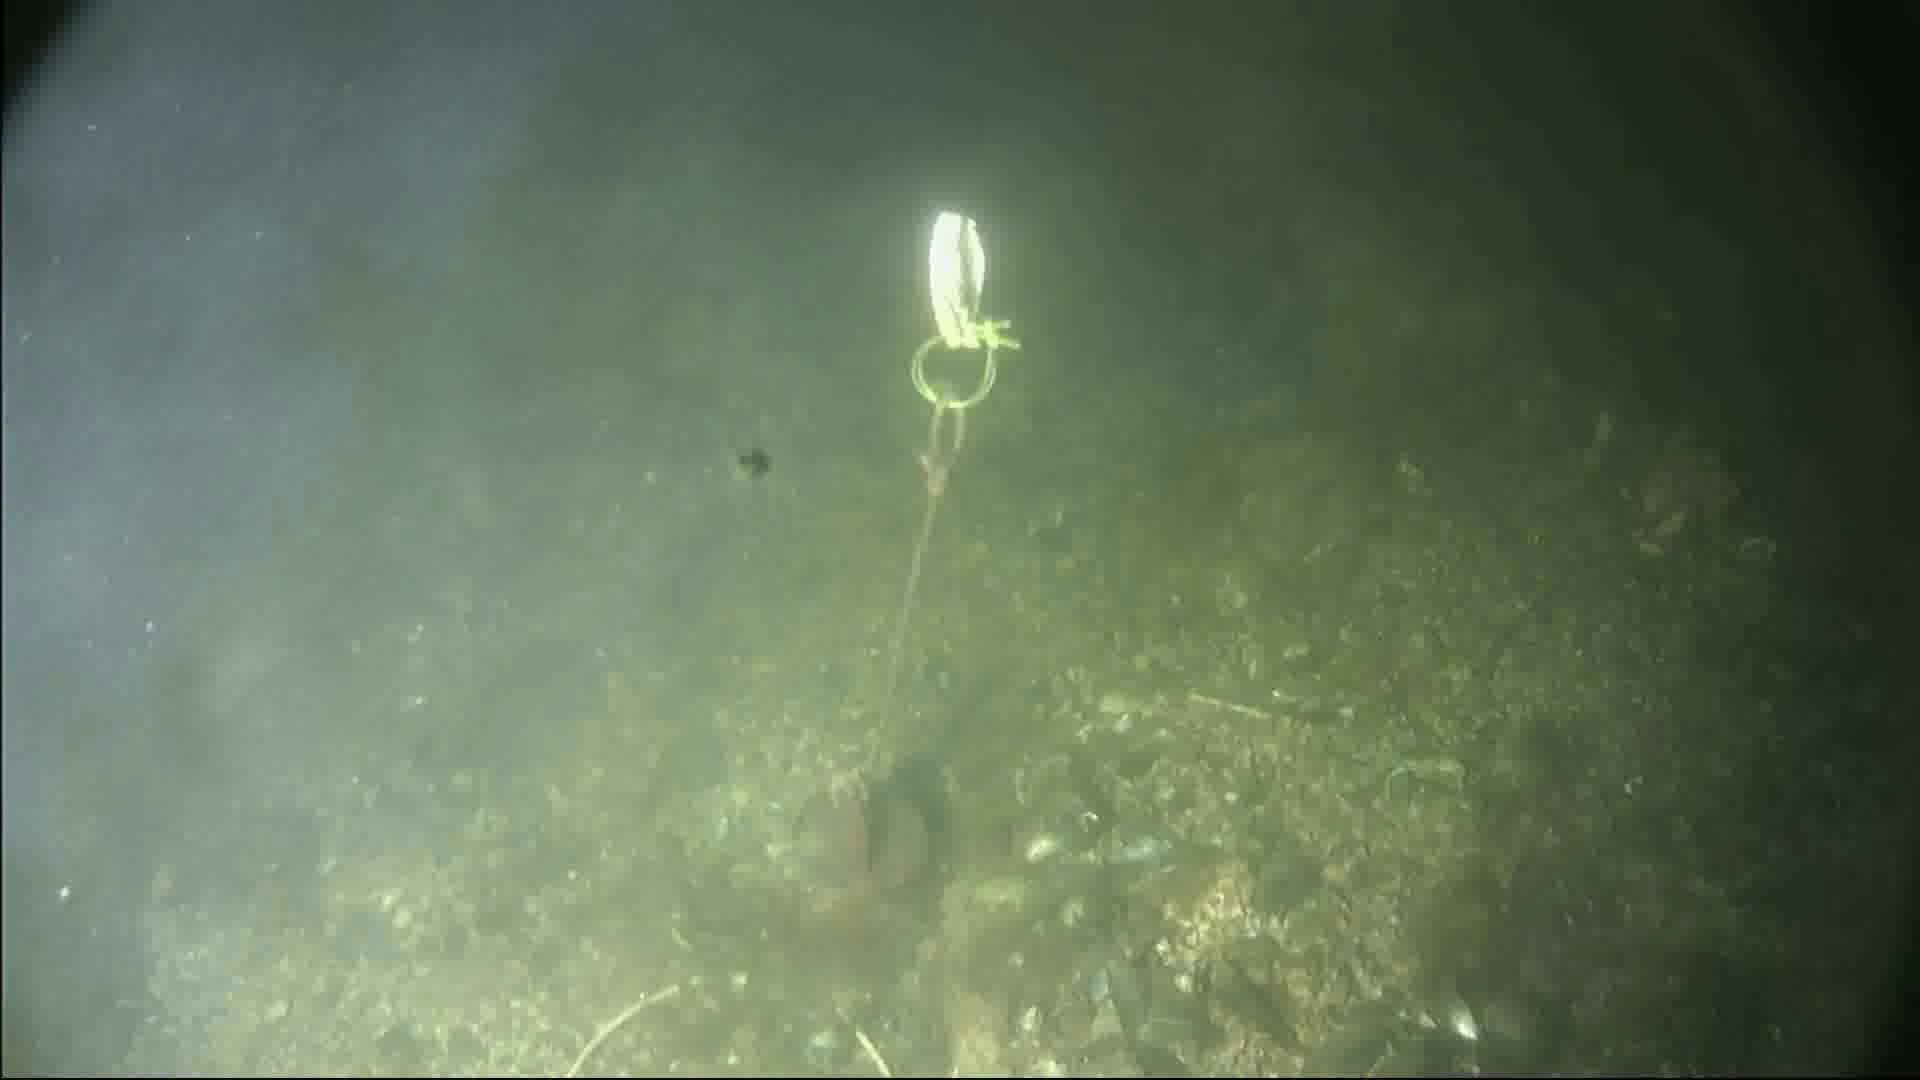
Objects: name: crab